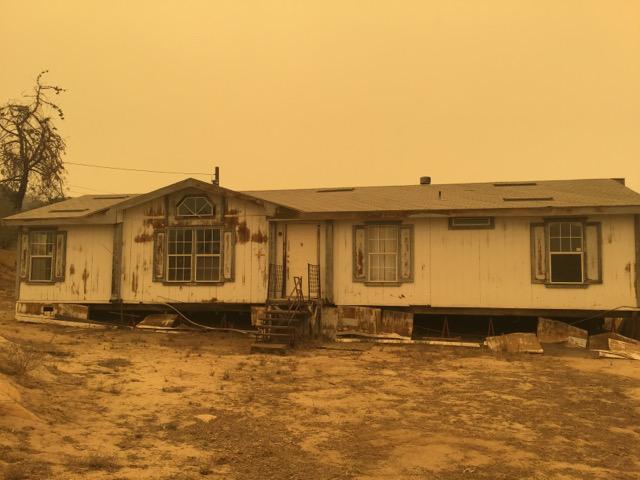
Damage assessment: no_damage